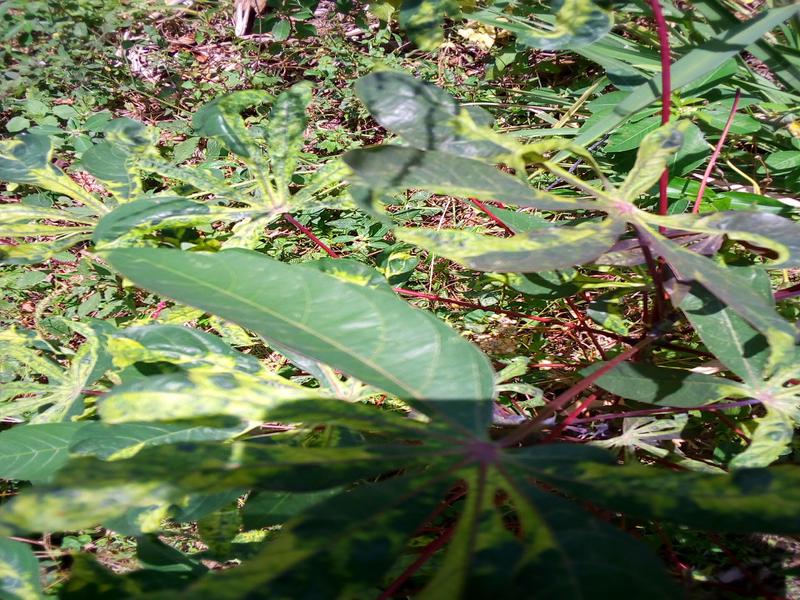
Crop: cassava
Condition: mosaic_disease